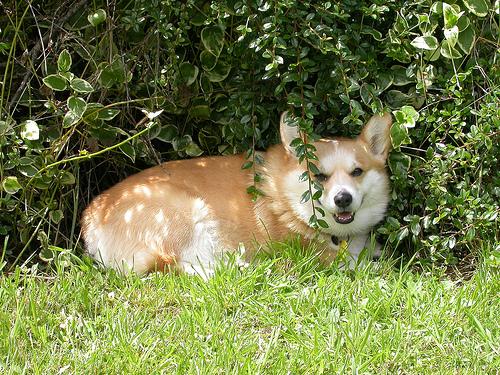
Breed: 205-n000029-Pembroke